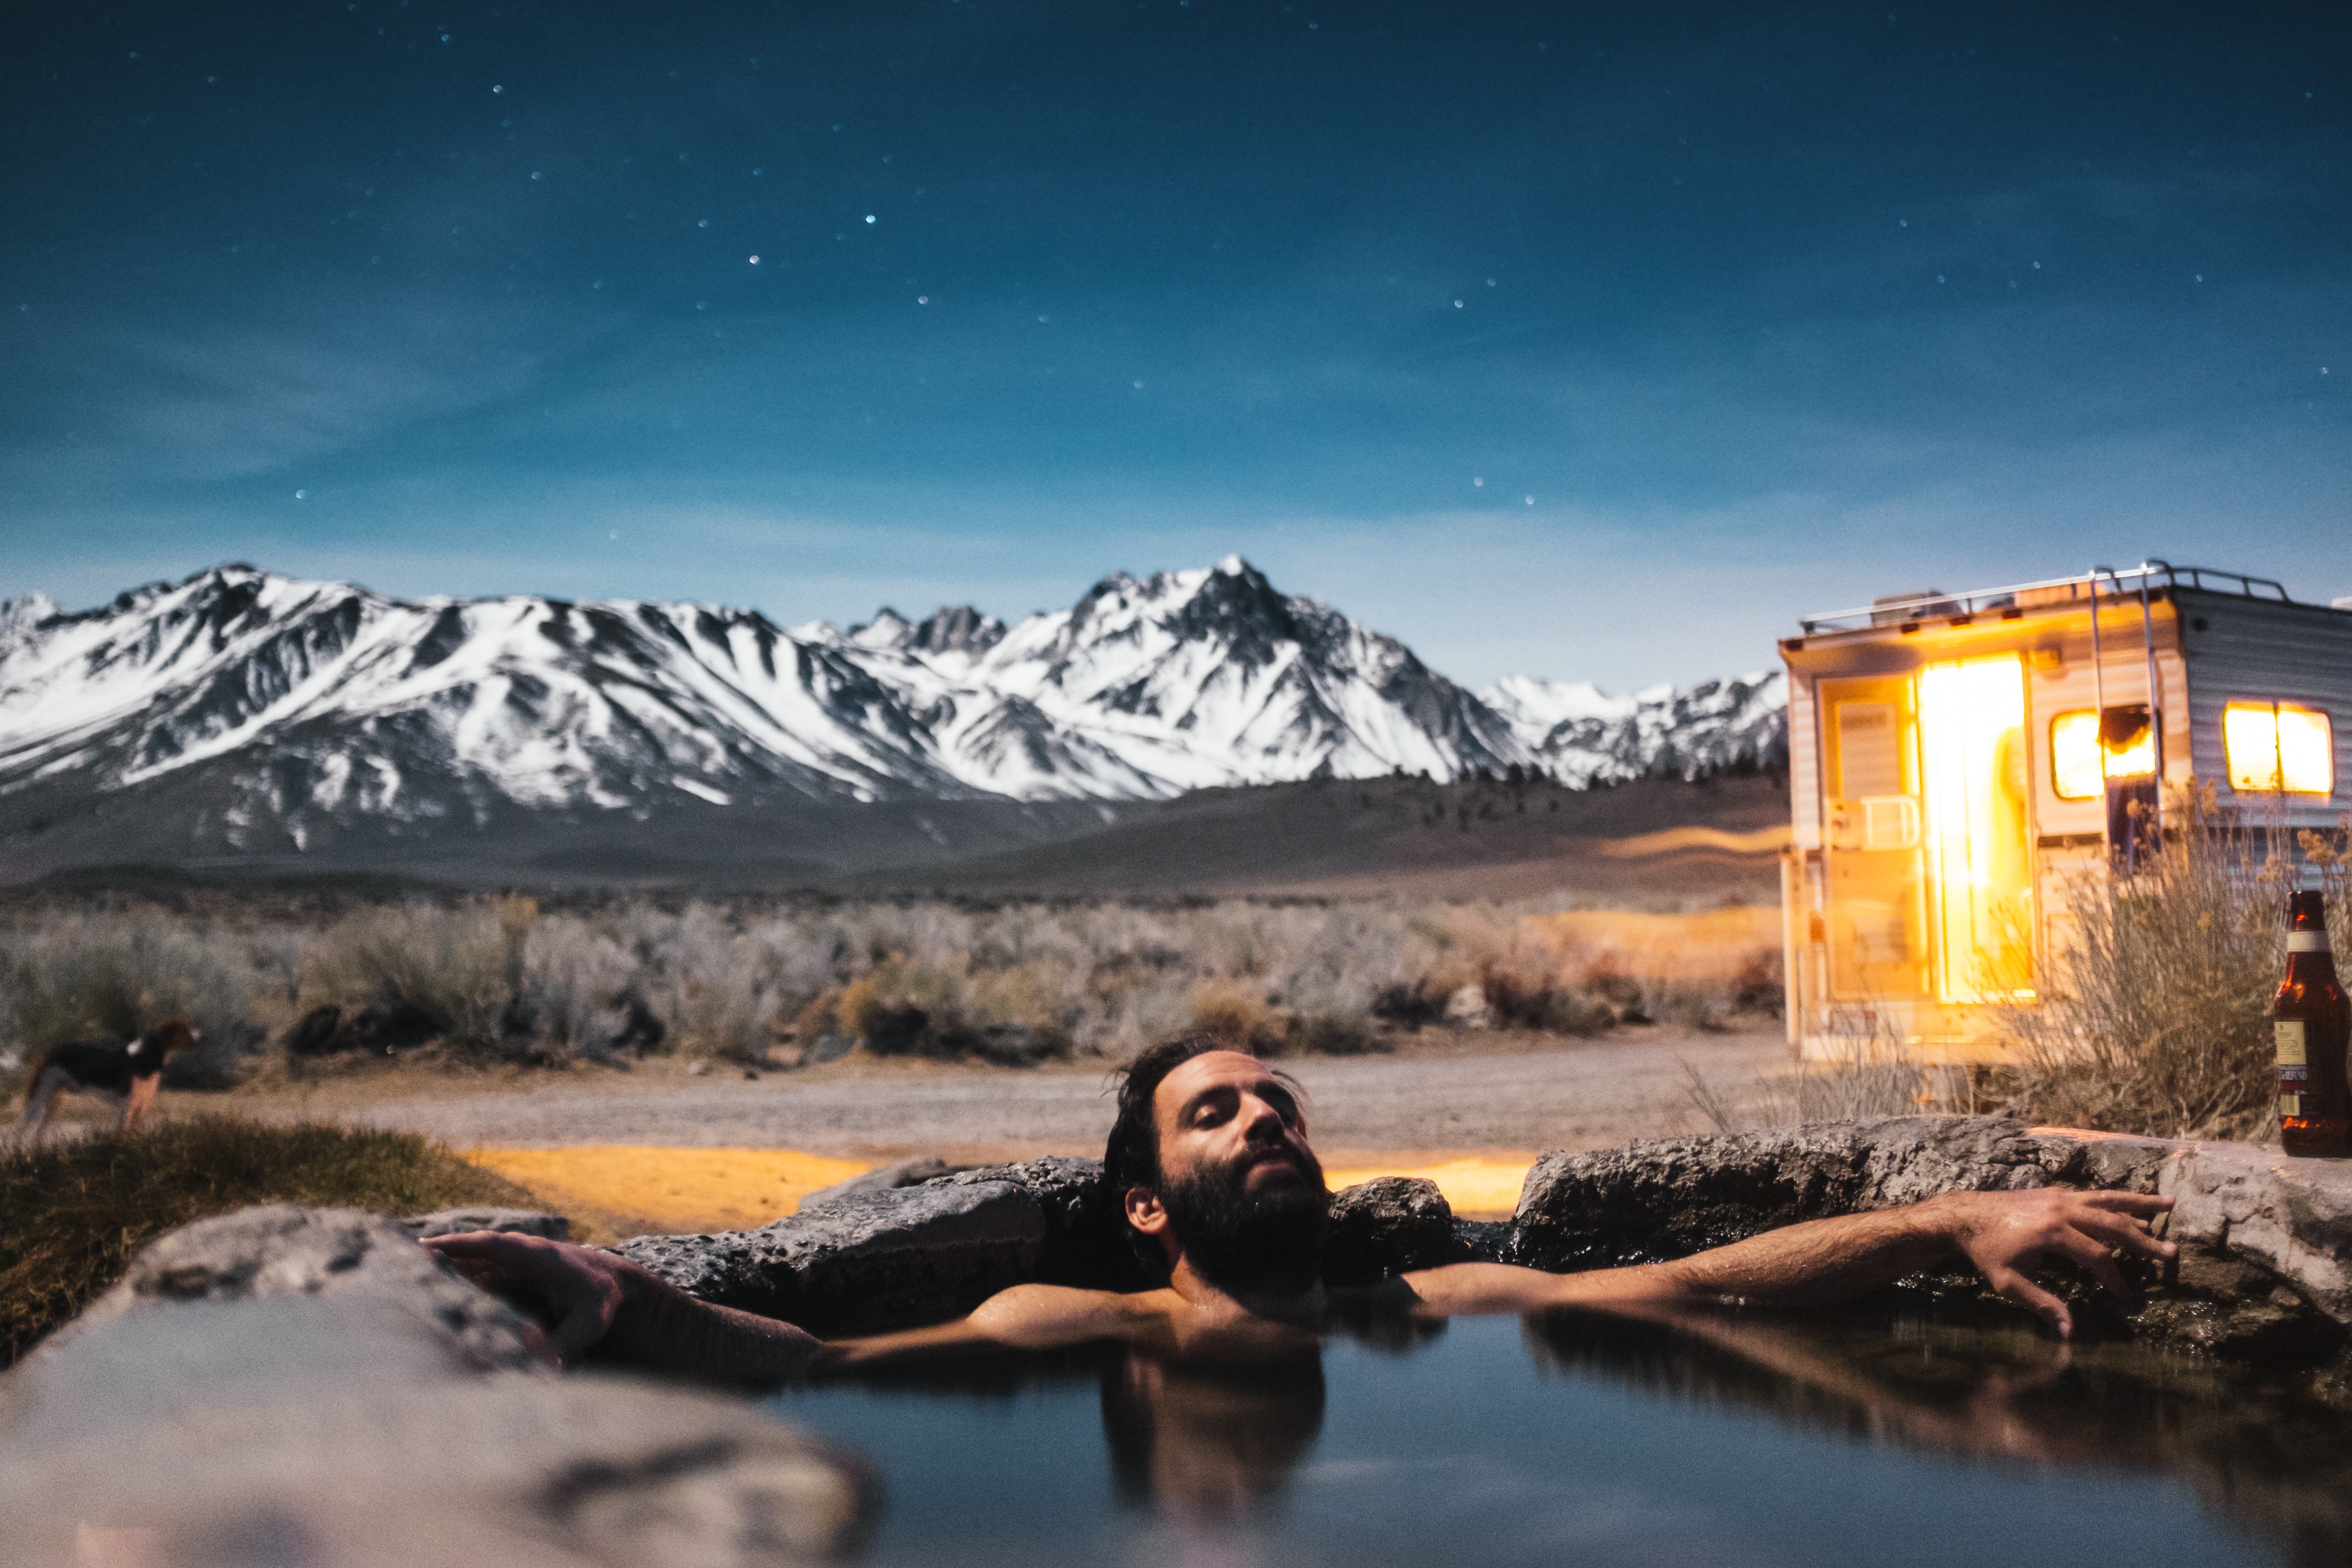
man, landscape, water, wilderness, person, mountain, snow, winter, sky, night, sunlight, morning, mountain range, recreation, evening, reflection, scenic, weather, season, outdoors, hot spring